History of swimwear

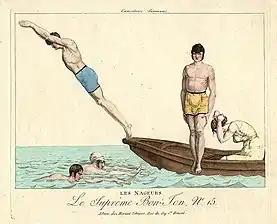
Swimmers depicted in the satirical magazine . From around 1810 to 1815.

The history of swimwear traces the changes in the styles of men's and women's swimwear over time and between cultures, and touches on the social, religious and legal attitudes to swimming and swimwear.